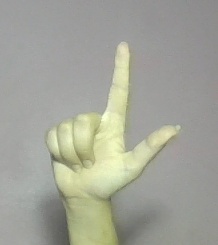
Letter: laam